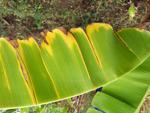
Label: xamthomonas